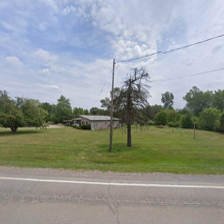
Label: streetView